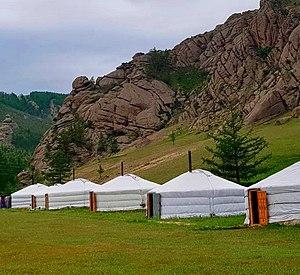
Une yourte ou iourte est l'habitat traditionnel de nombreux nomades vivant en Asie centrale, notamment les mongols, les wakhis et turkmènes. Elle est particulièrement utilisée au Kirghizstan, au Kazakhstan au Karakalpakistan mais aussi au Turkménistan, en Turquie en Afghanistan, en Iran, en Ouzbékistan et bien sûr en Mongolie. L'étymologie du mot est d'origine Turque : Yurt.